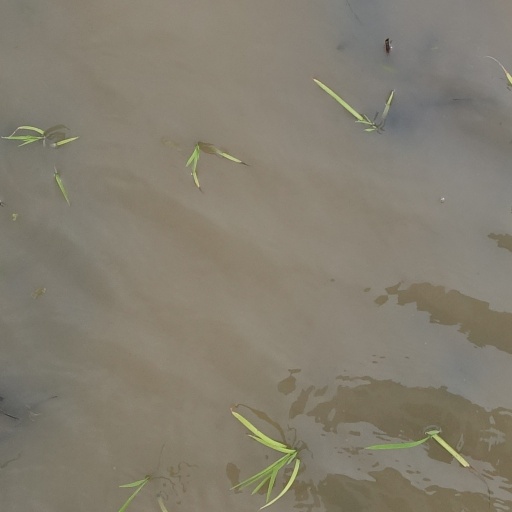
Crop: rice